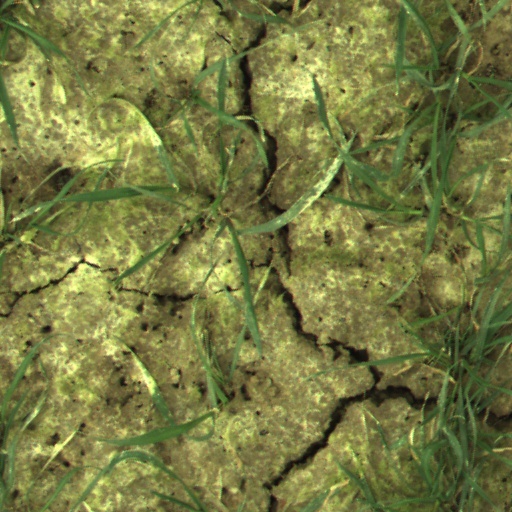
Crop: wheat